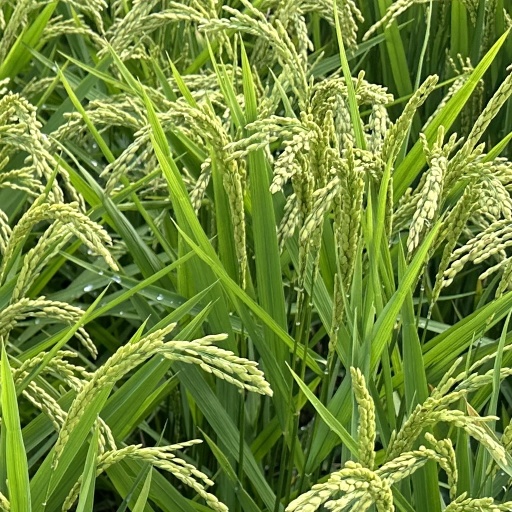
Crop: rice